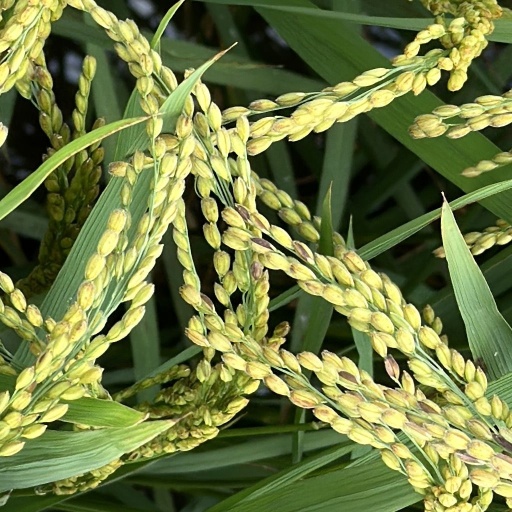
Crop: rice